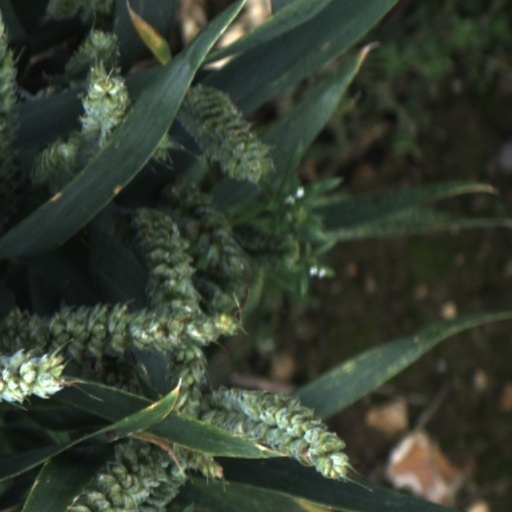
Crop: wheat